Lightning Bolt (band)

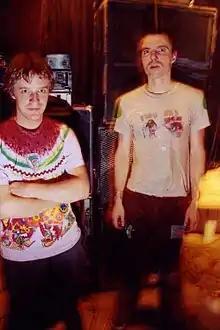
Lightning Bolt in 2003. From left: Brian Gibson and Brian Chippendale

Lightning Bolt is an American noise rock duo from Providence, Rhode Island, composed of Brian Chippendale on drums and vocals and Brian Gibson on bass guitar. The band met and formed in 1994 as students of the Rhode Island School of Design. Lightning Bolt were listed 8th in Metacritic's Artists of the Decade 2000–09.